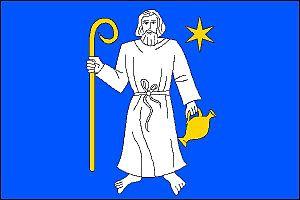
Luká est une commune du district et de la région d'Olomouc, en République tchèque. Sa population s'élevait à 845 habitants en 2018.